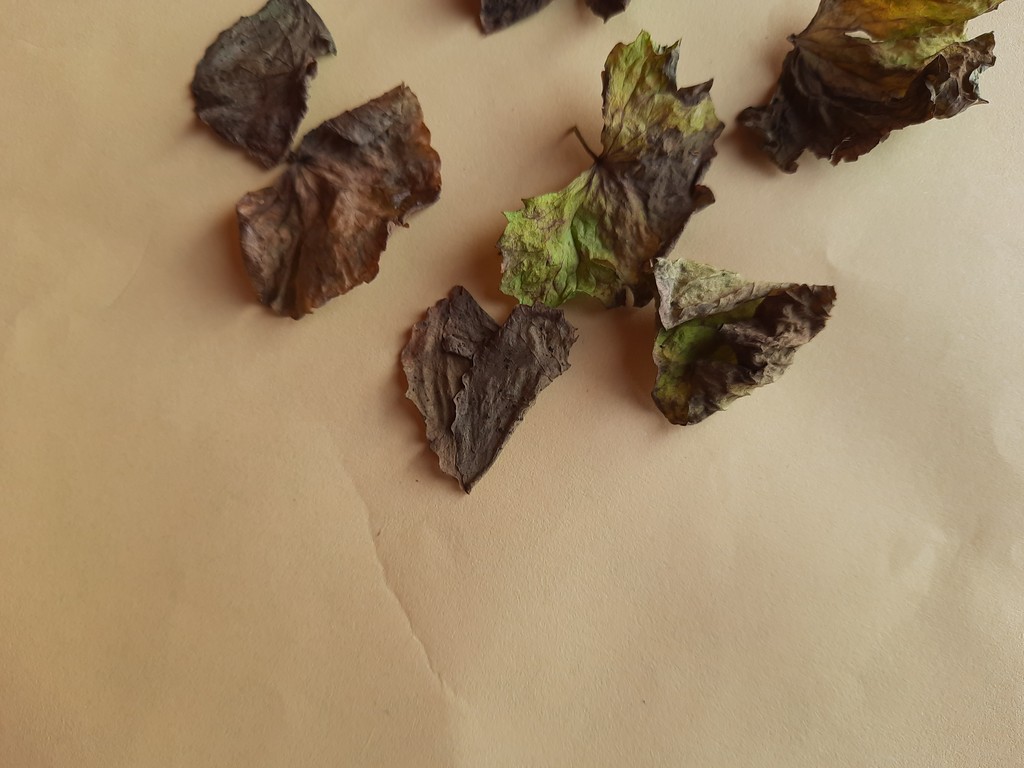
Label: Dried